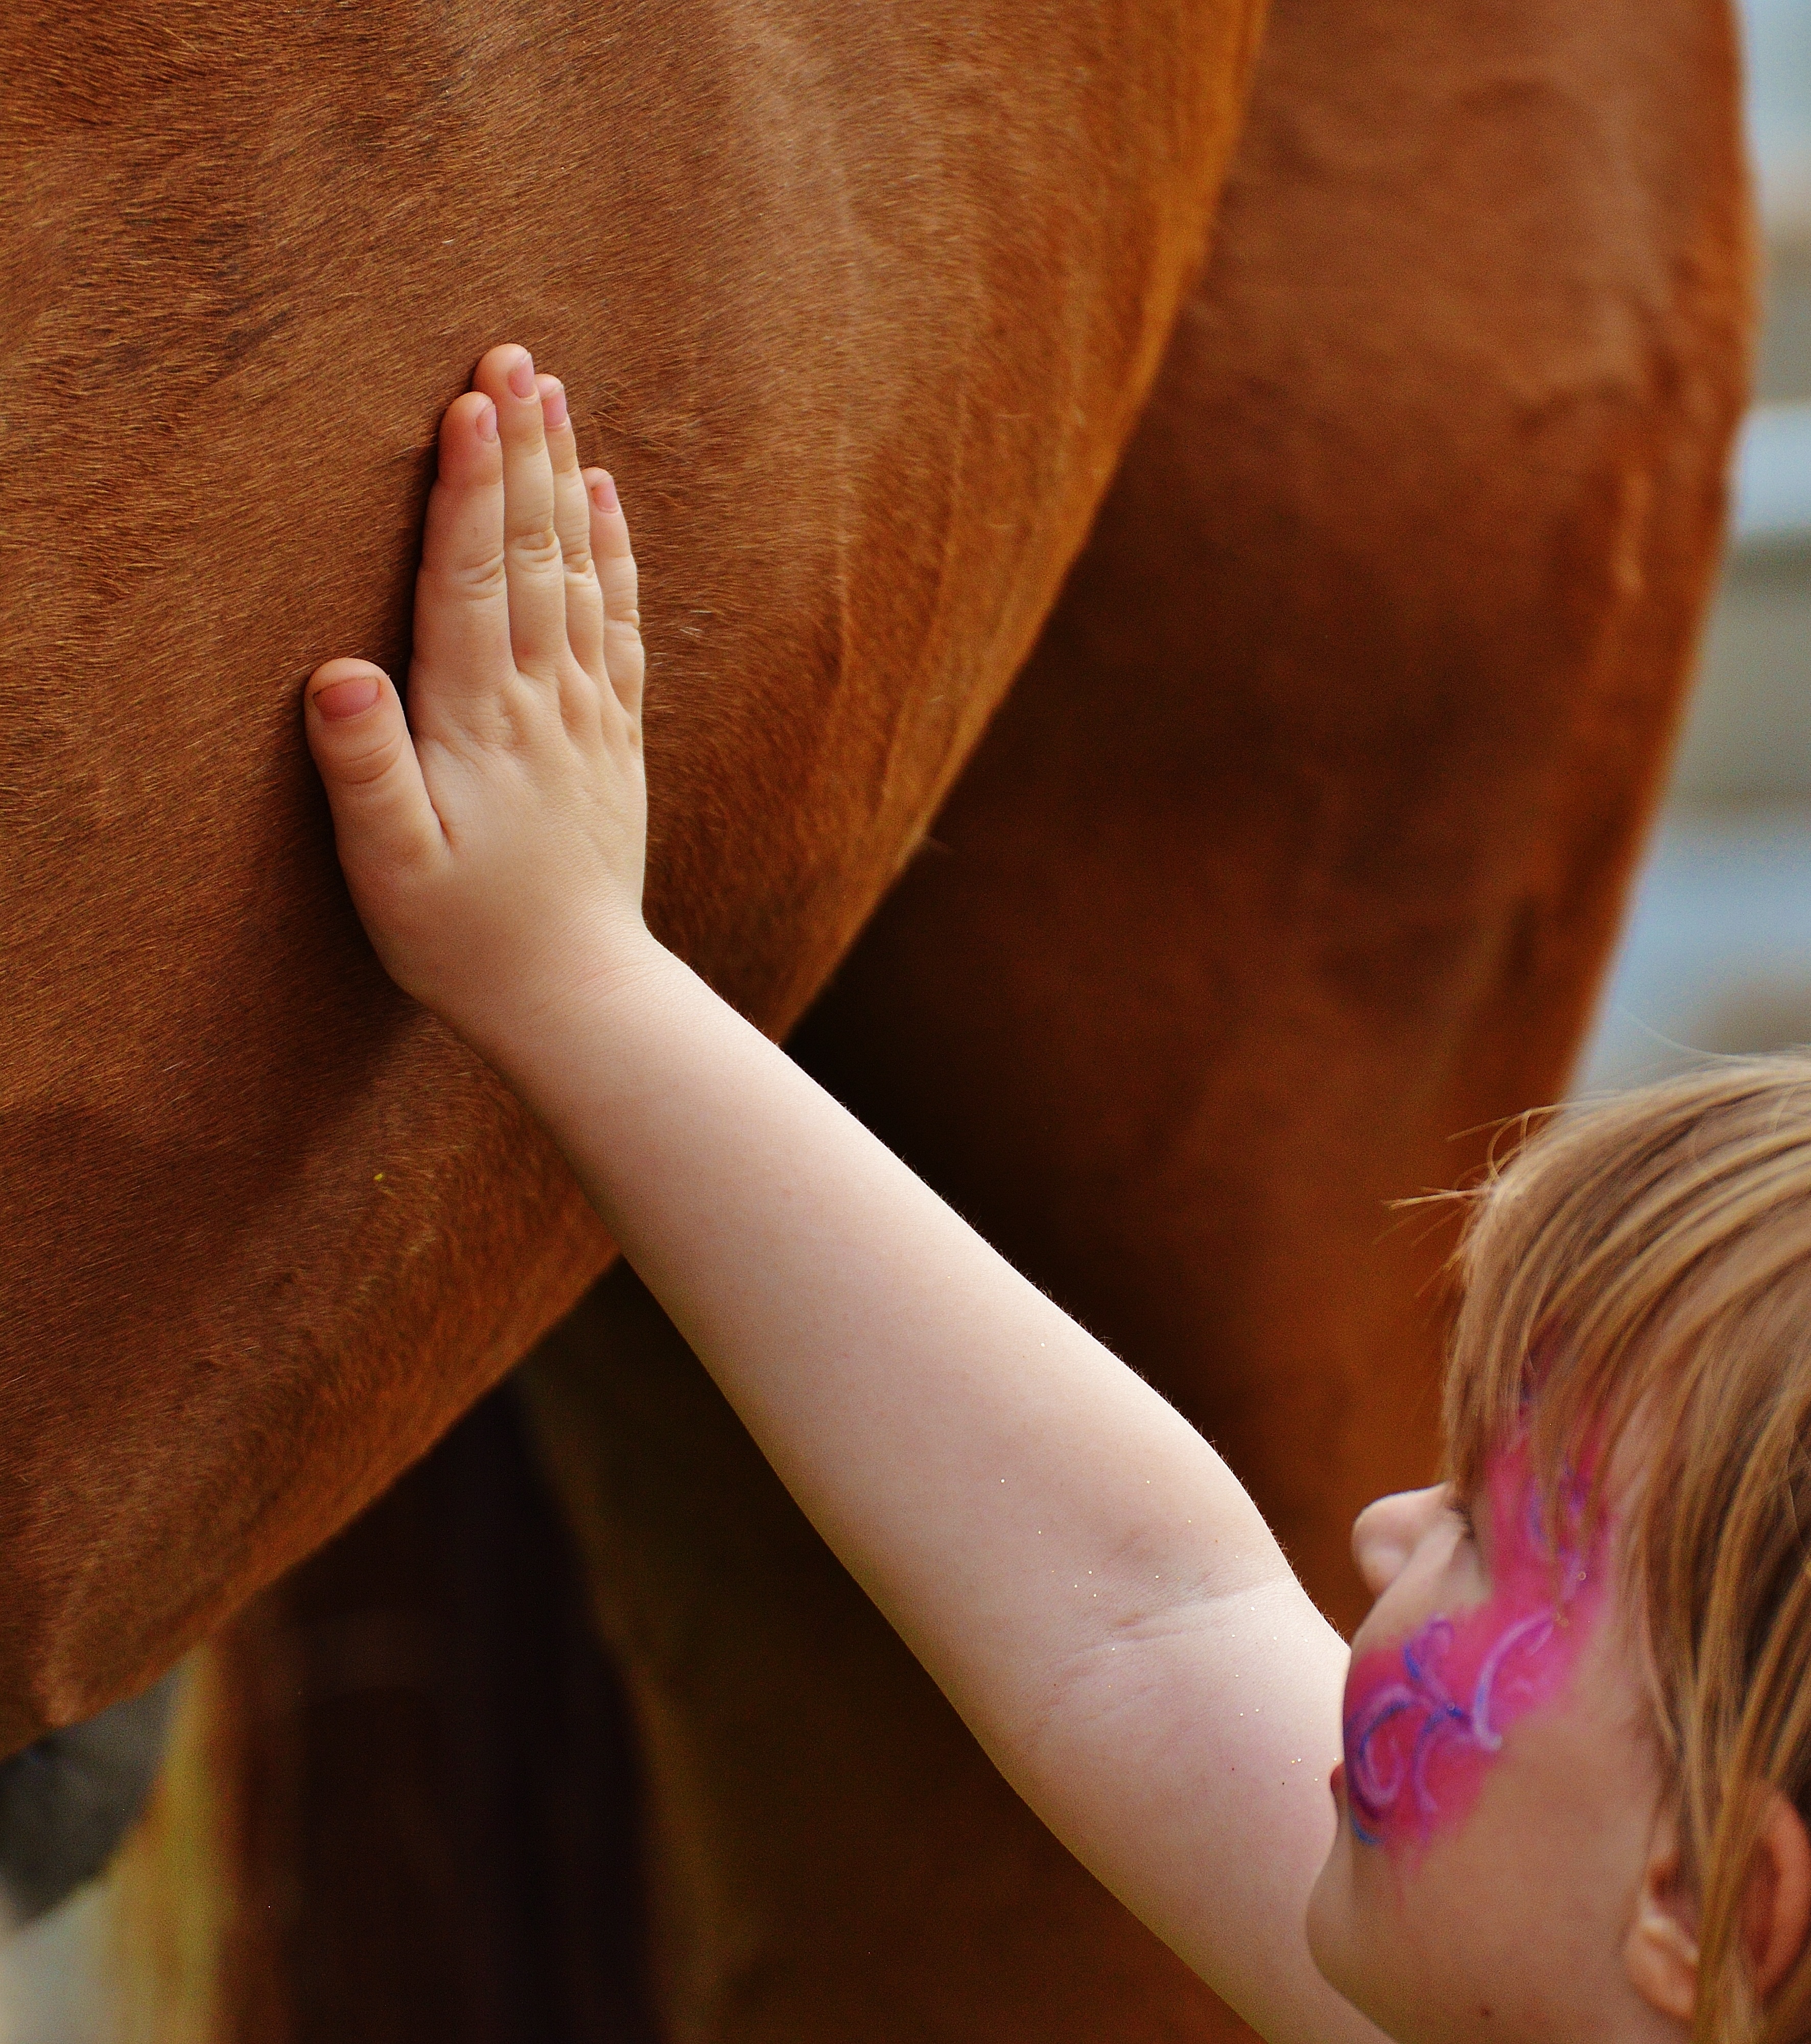
hand, person, girl, woman, leg, love, fur, finger, child, arm, close up, human body, head, skin, beauty, organ, connectedness, little girl, interaction, big horse, stroke, child's hand, love for animals, sense